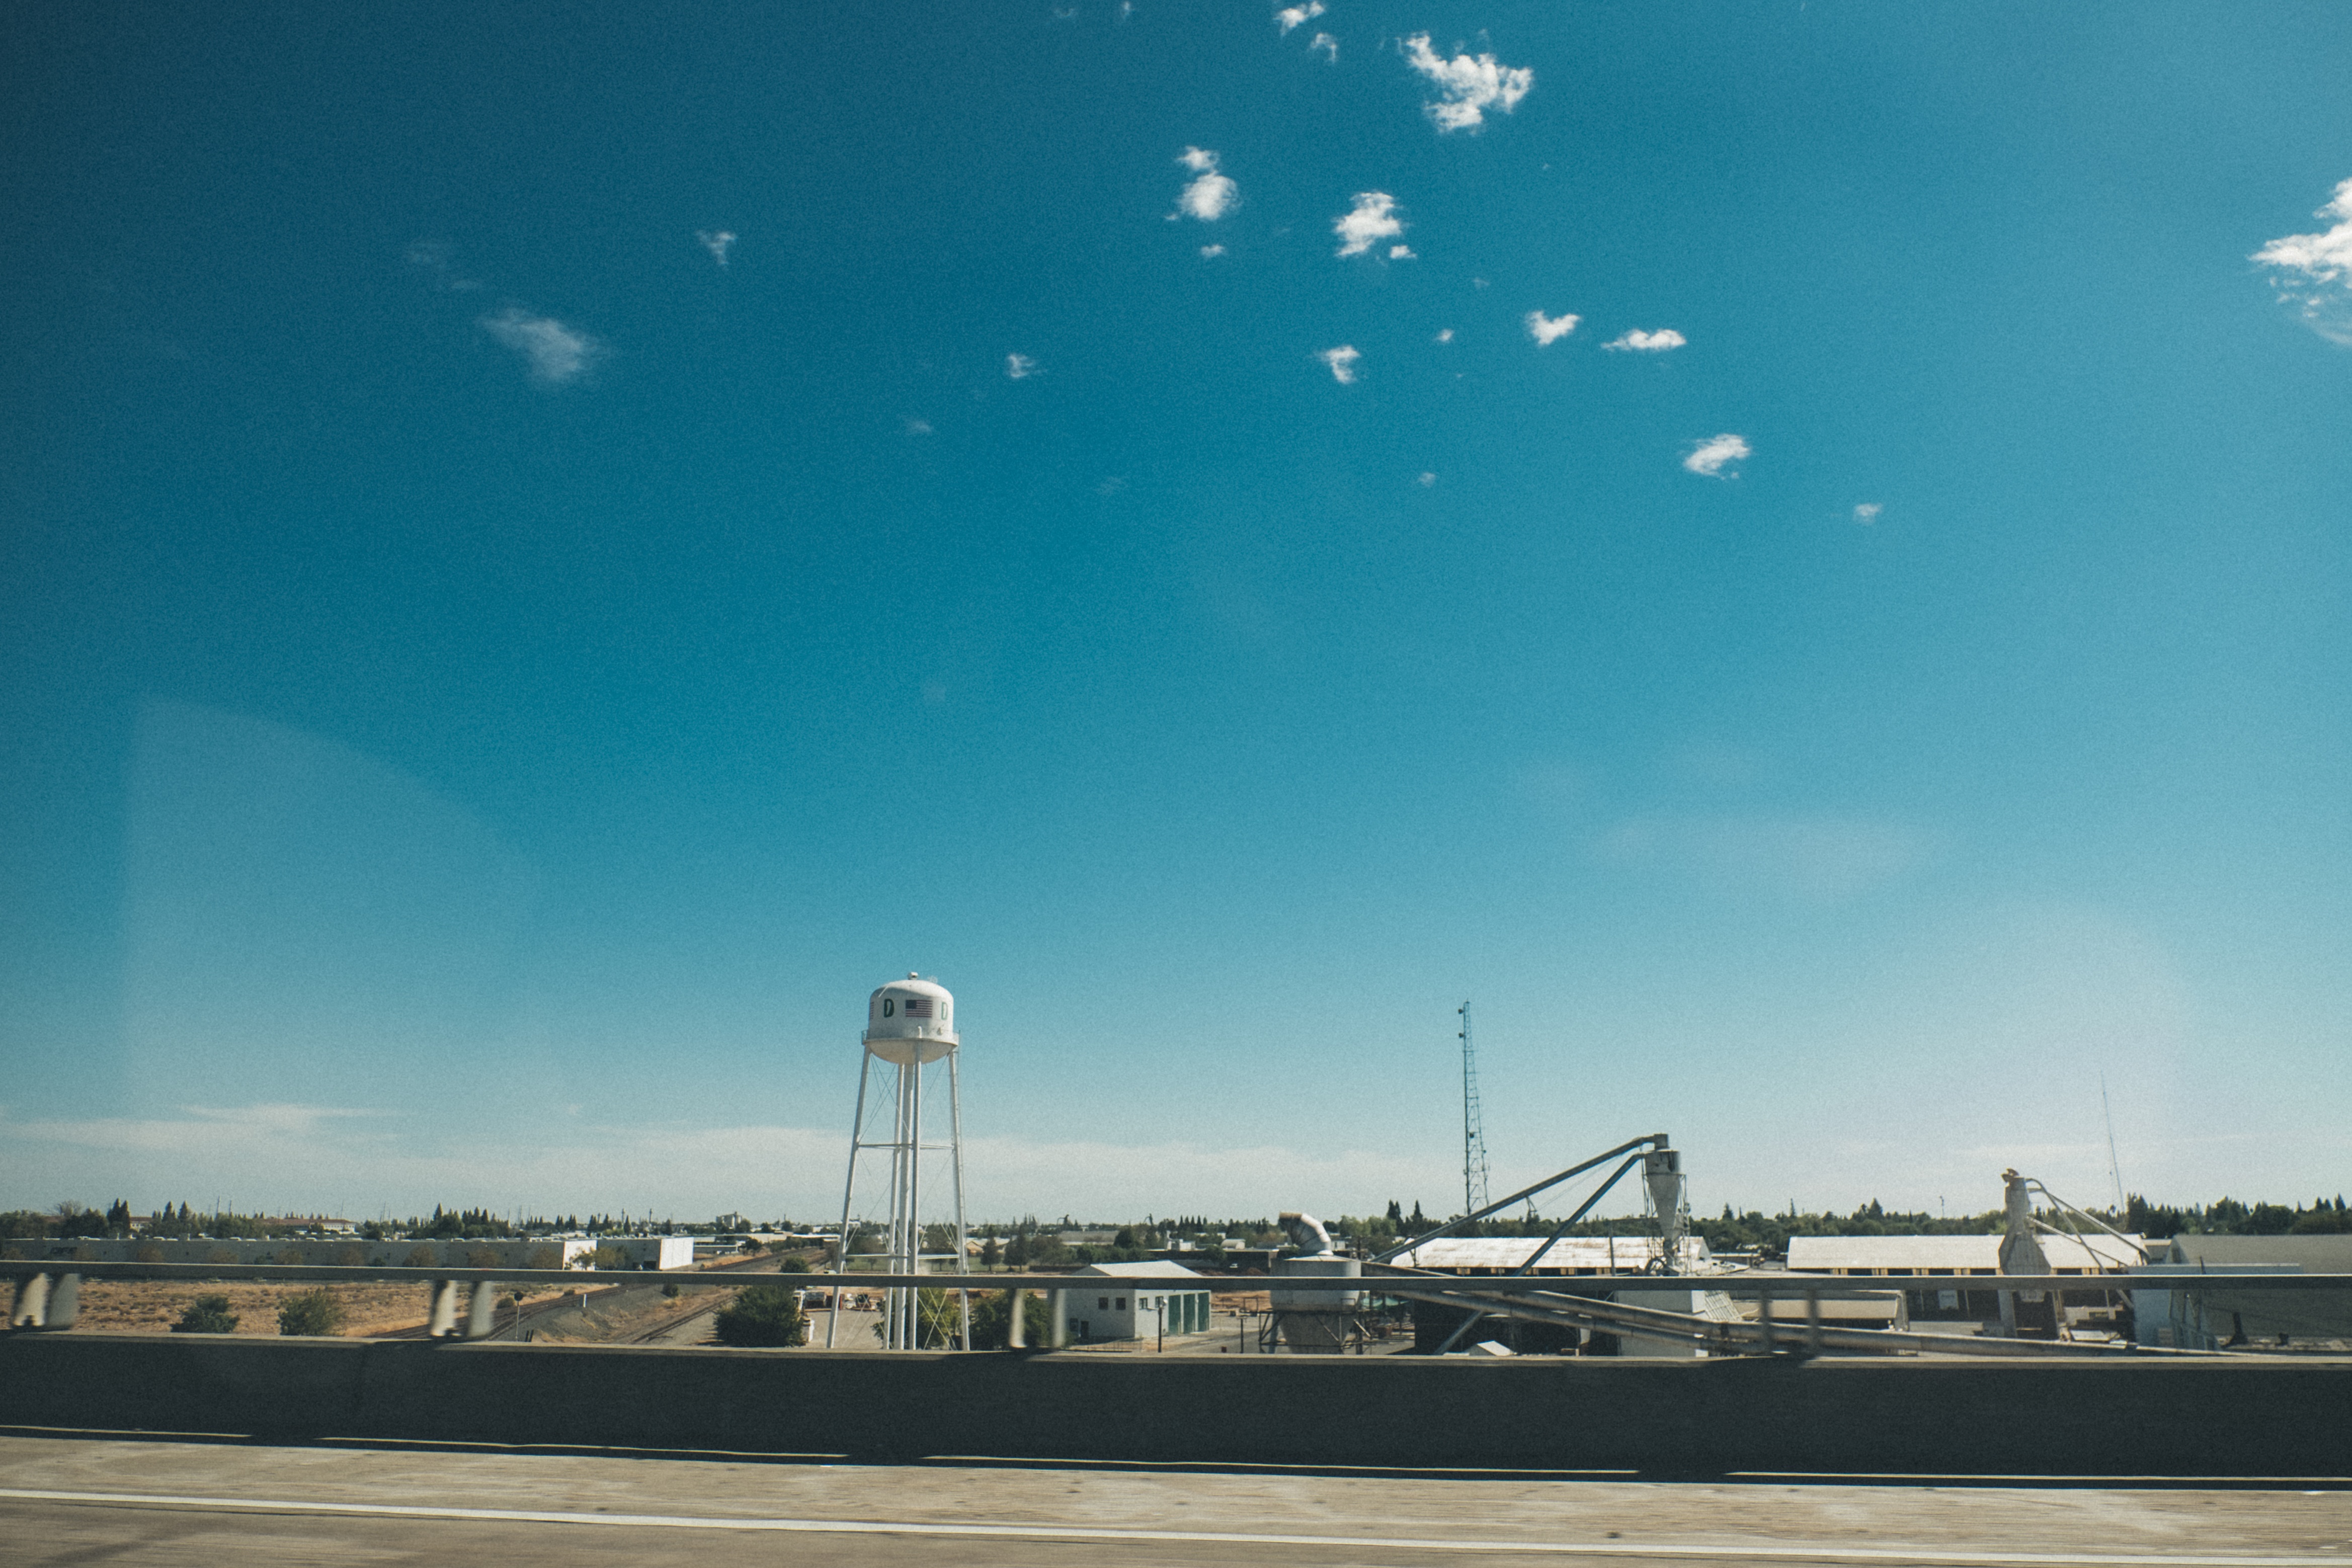
sea, horizon, cloud, sky, night, dusk, stadium, atmosphere of earth, sport venue